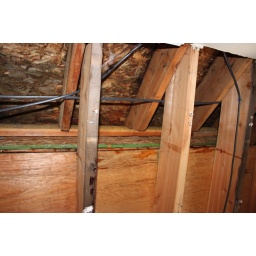
Overhang roof rafters meet the sub-floor above the kitchen. This is where the water is coming in.